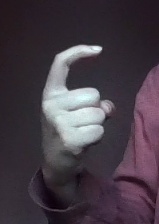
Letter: ra